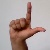
The image shows a hand gesture representing the letter 'L' in Indian Sign Language.